49th Oregon Legislative Assembly

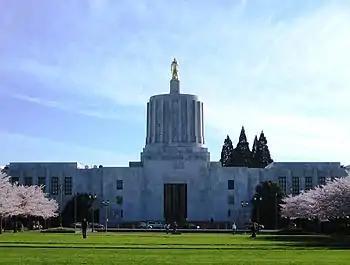
The legislature took place in the Oregon State Capitol, seen here in 2007

The 49th Oregon Legislative Assembly was the legislative session of the Oregon Legislative Assembly that convened on January 14 and adjourned May 21, 1957. It also met for a special session from October 28 - November 15 1957 called by Governor Robert D. Holmes in order to lower taxes. A bipartisan compromise would cut 20% of taxes.